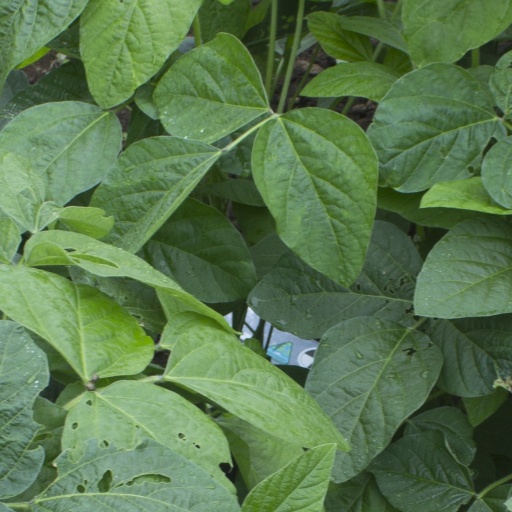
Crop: soybean